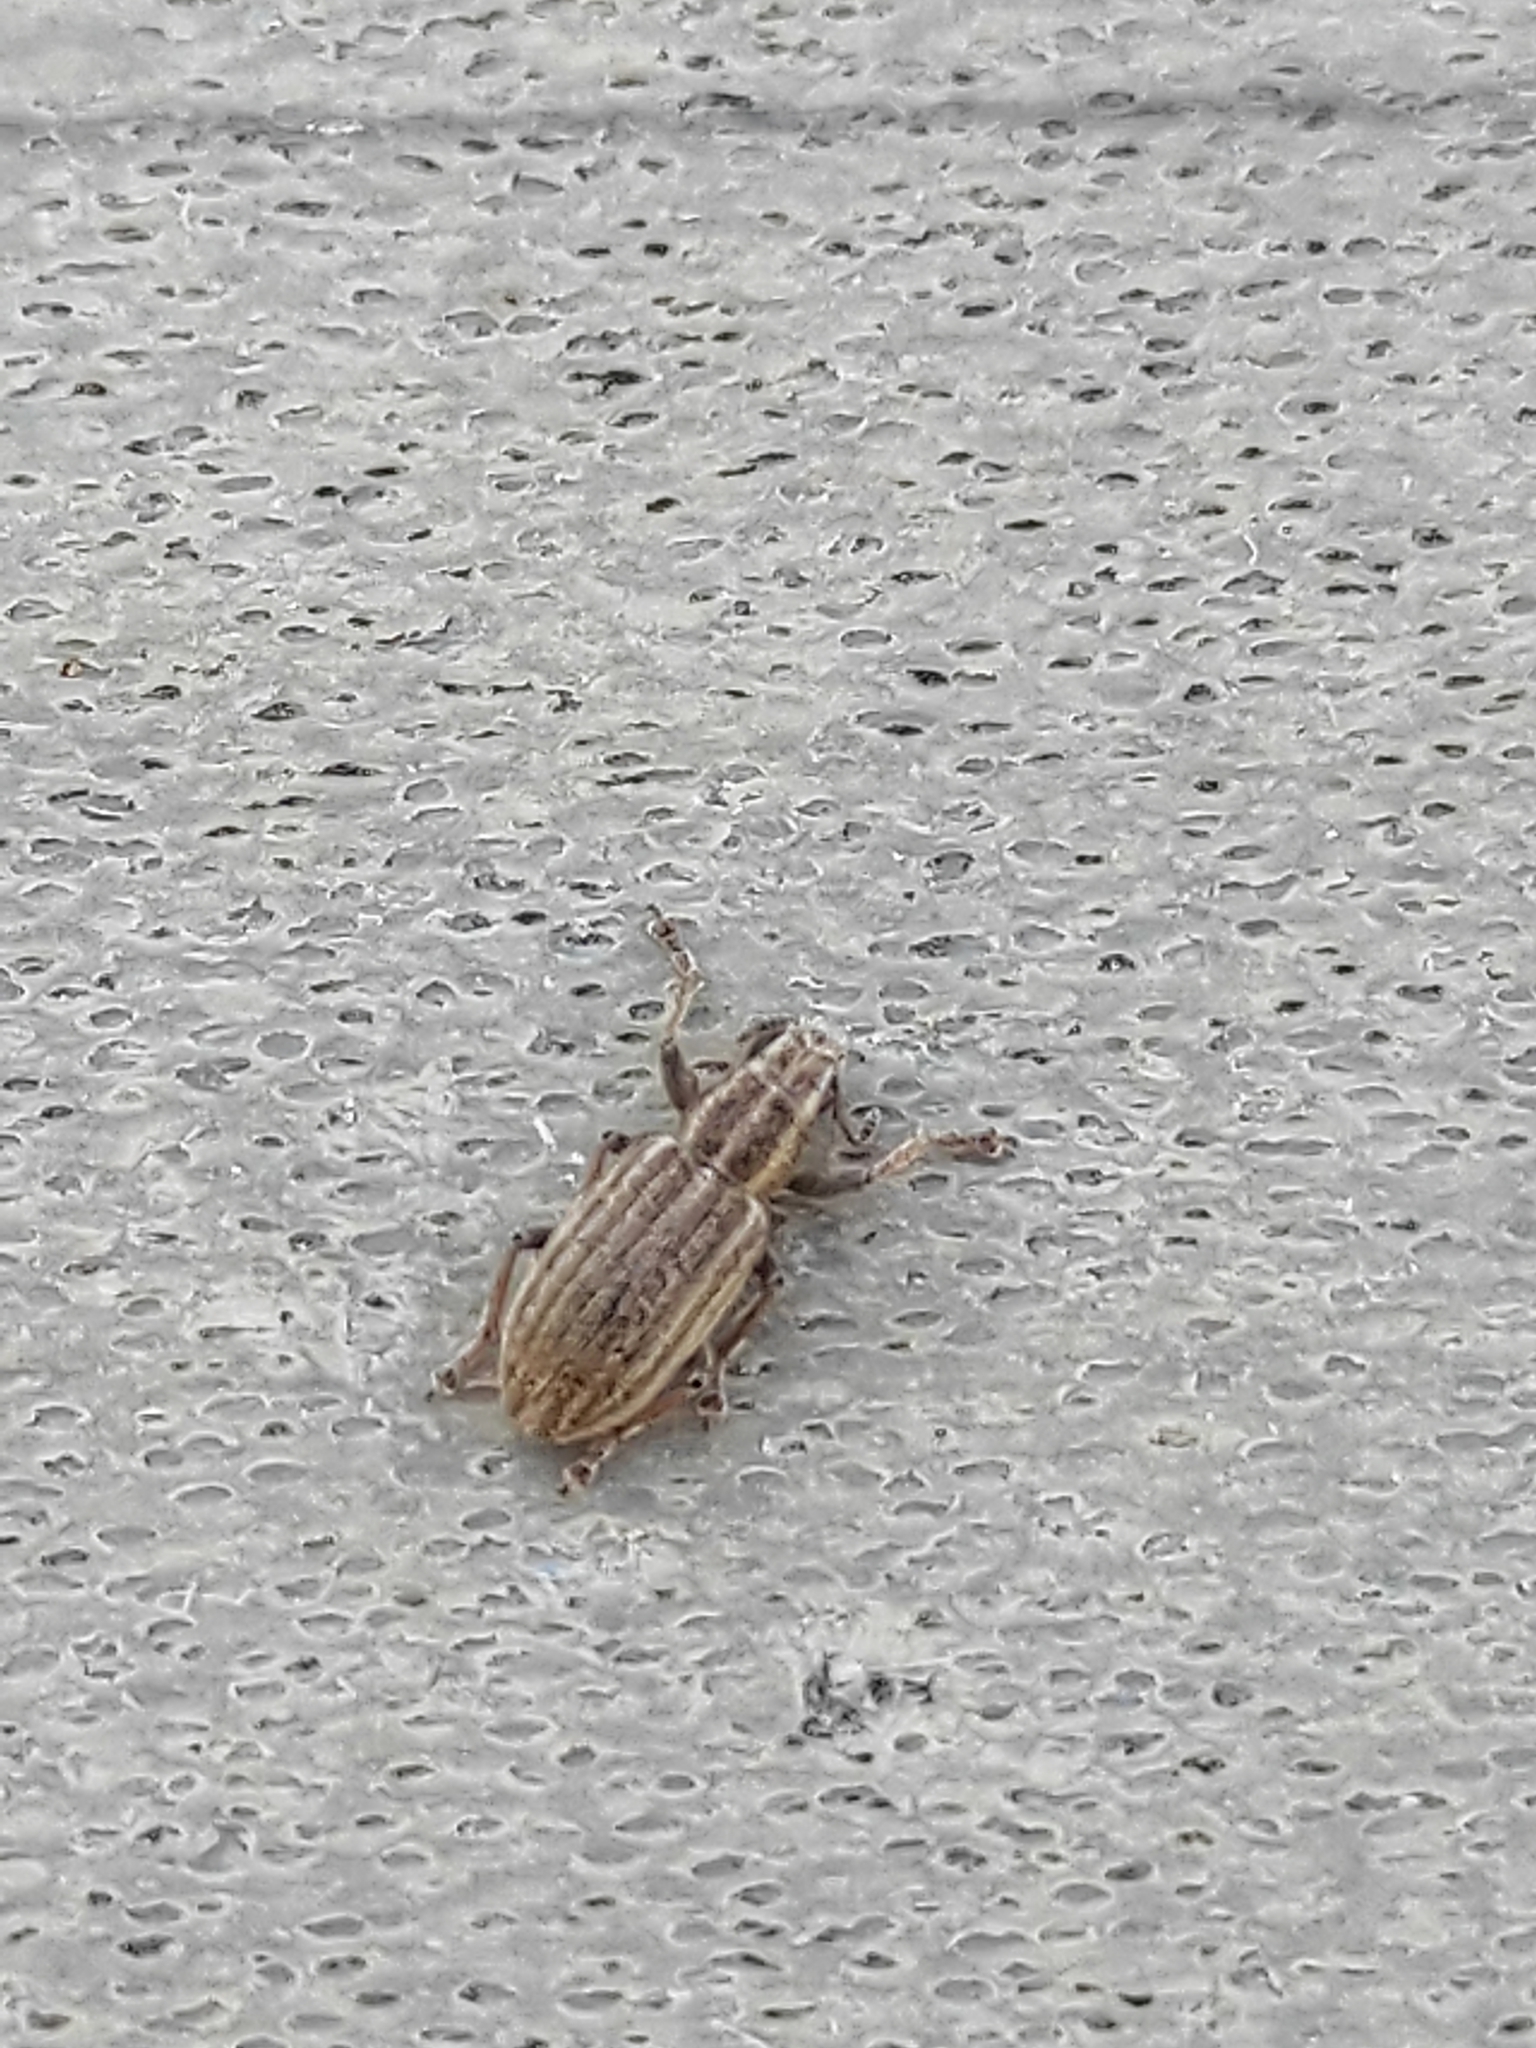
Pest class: pea_leaf_weevil